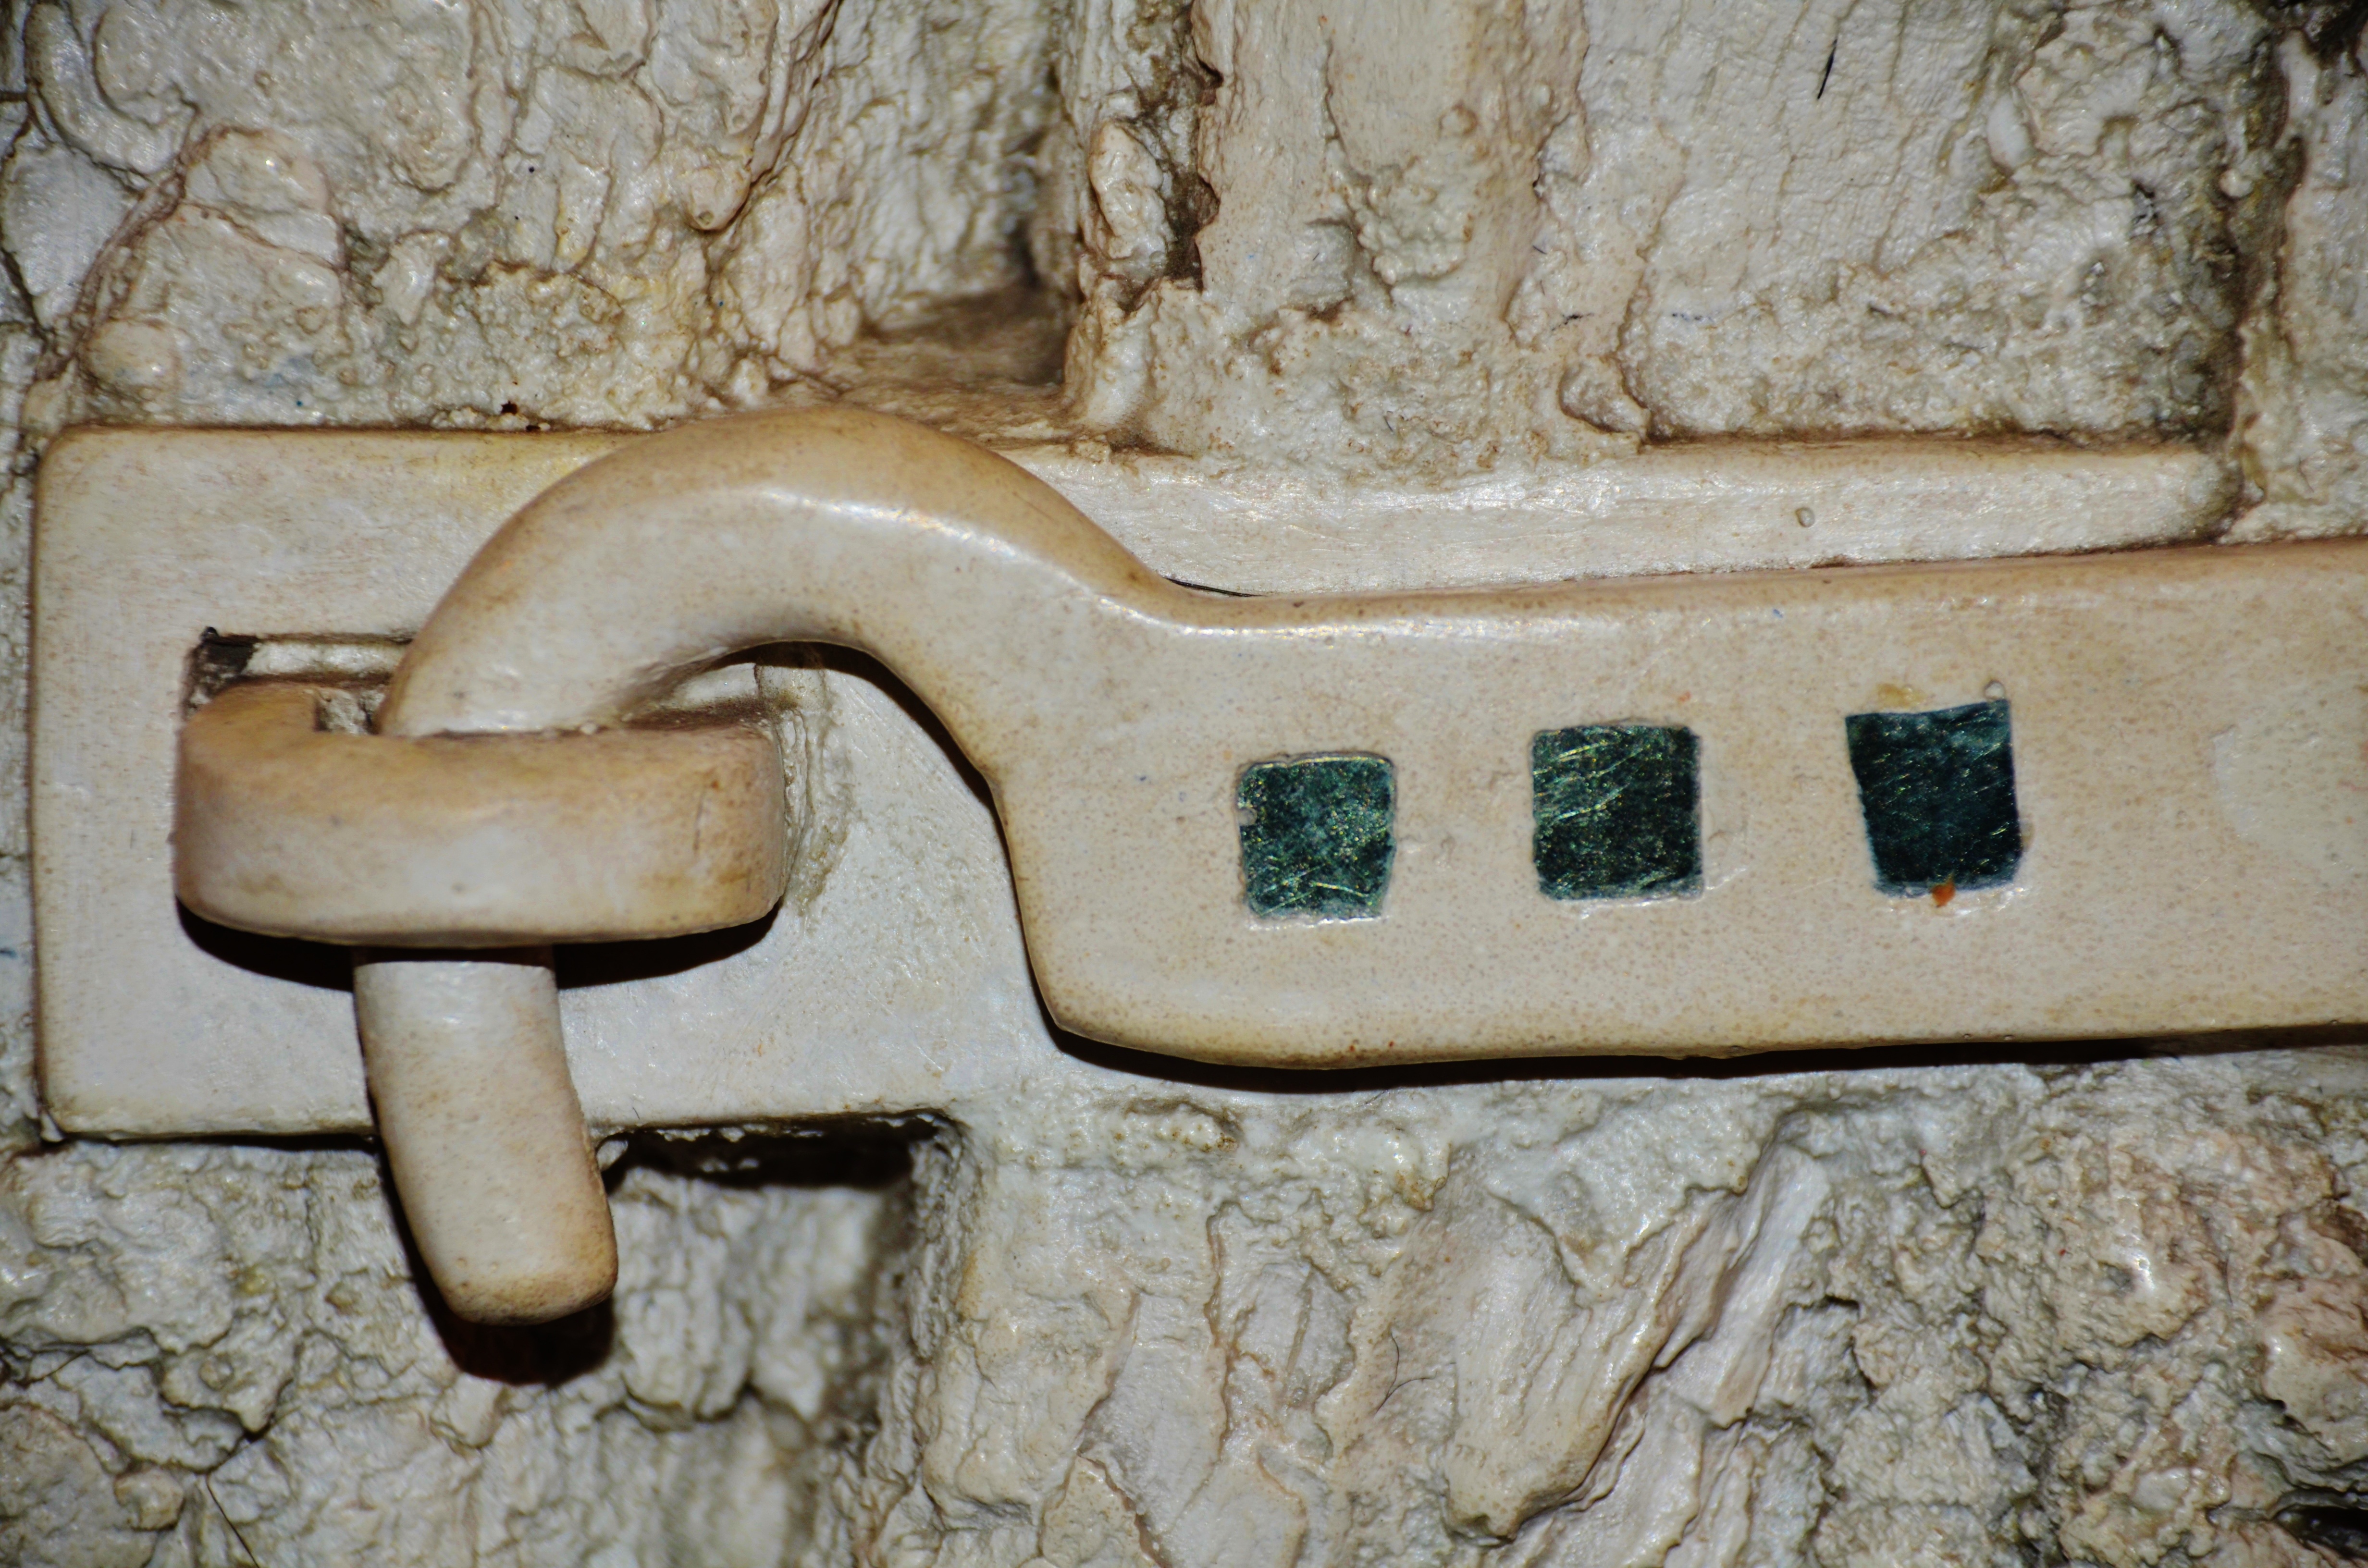
architecture, wood, old, wall, sandstone, stone, statue, decoration, sculpture, carved, carving, ancient history